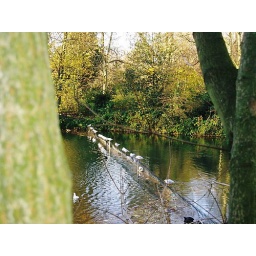
battersea park in autumn birds in line bet 2 trees